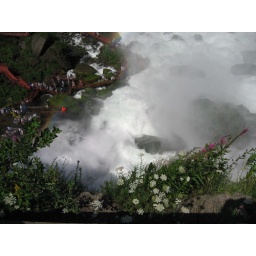
I am amazed how the flowers grow in the rocks next to the powerful falls